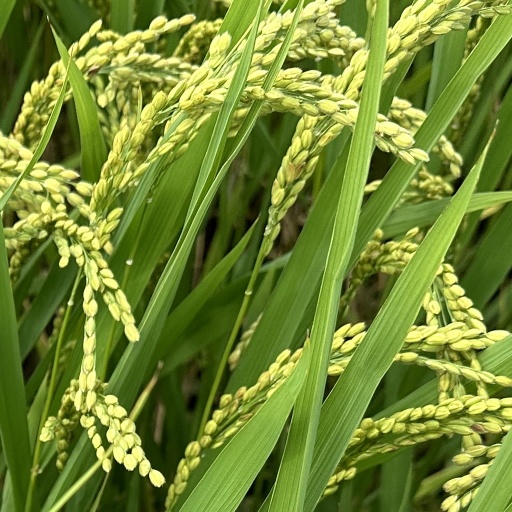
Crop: rice